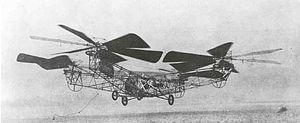
Un quadrirotor est un giravion, un aéronef à voilure tournante comportant quatre rotors pour assurer sa portance. Les rotors sont généralement placés aux extrémités d'une croix. Afin d'éviter à l'appareil de tourner sur lui-même sur son axe de lacet, il est nécessaire que deux hélices tournent dans un sens et les deux autres dans l'autre sens. Pour pouvoir diriger l'appareil, il est nécessaire que chaque couple d'hélices tournant dans le même sens soit placé aux extrémités opposées d'une branche de la croix sur un châssis en « X » ou un châssis en « + ».